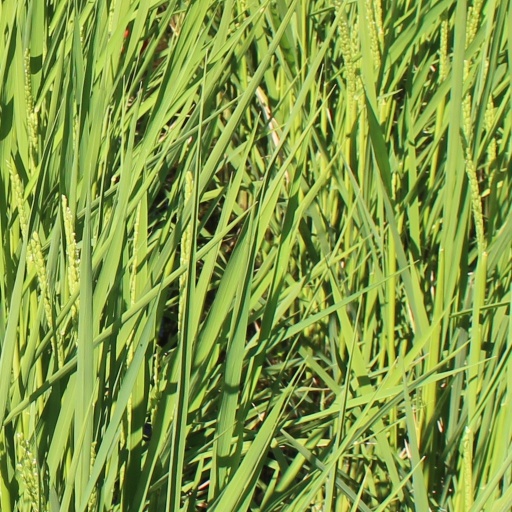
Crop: rice